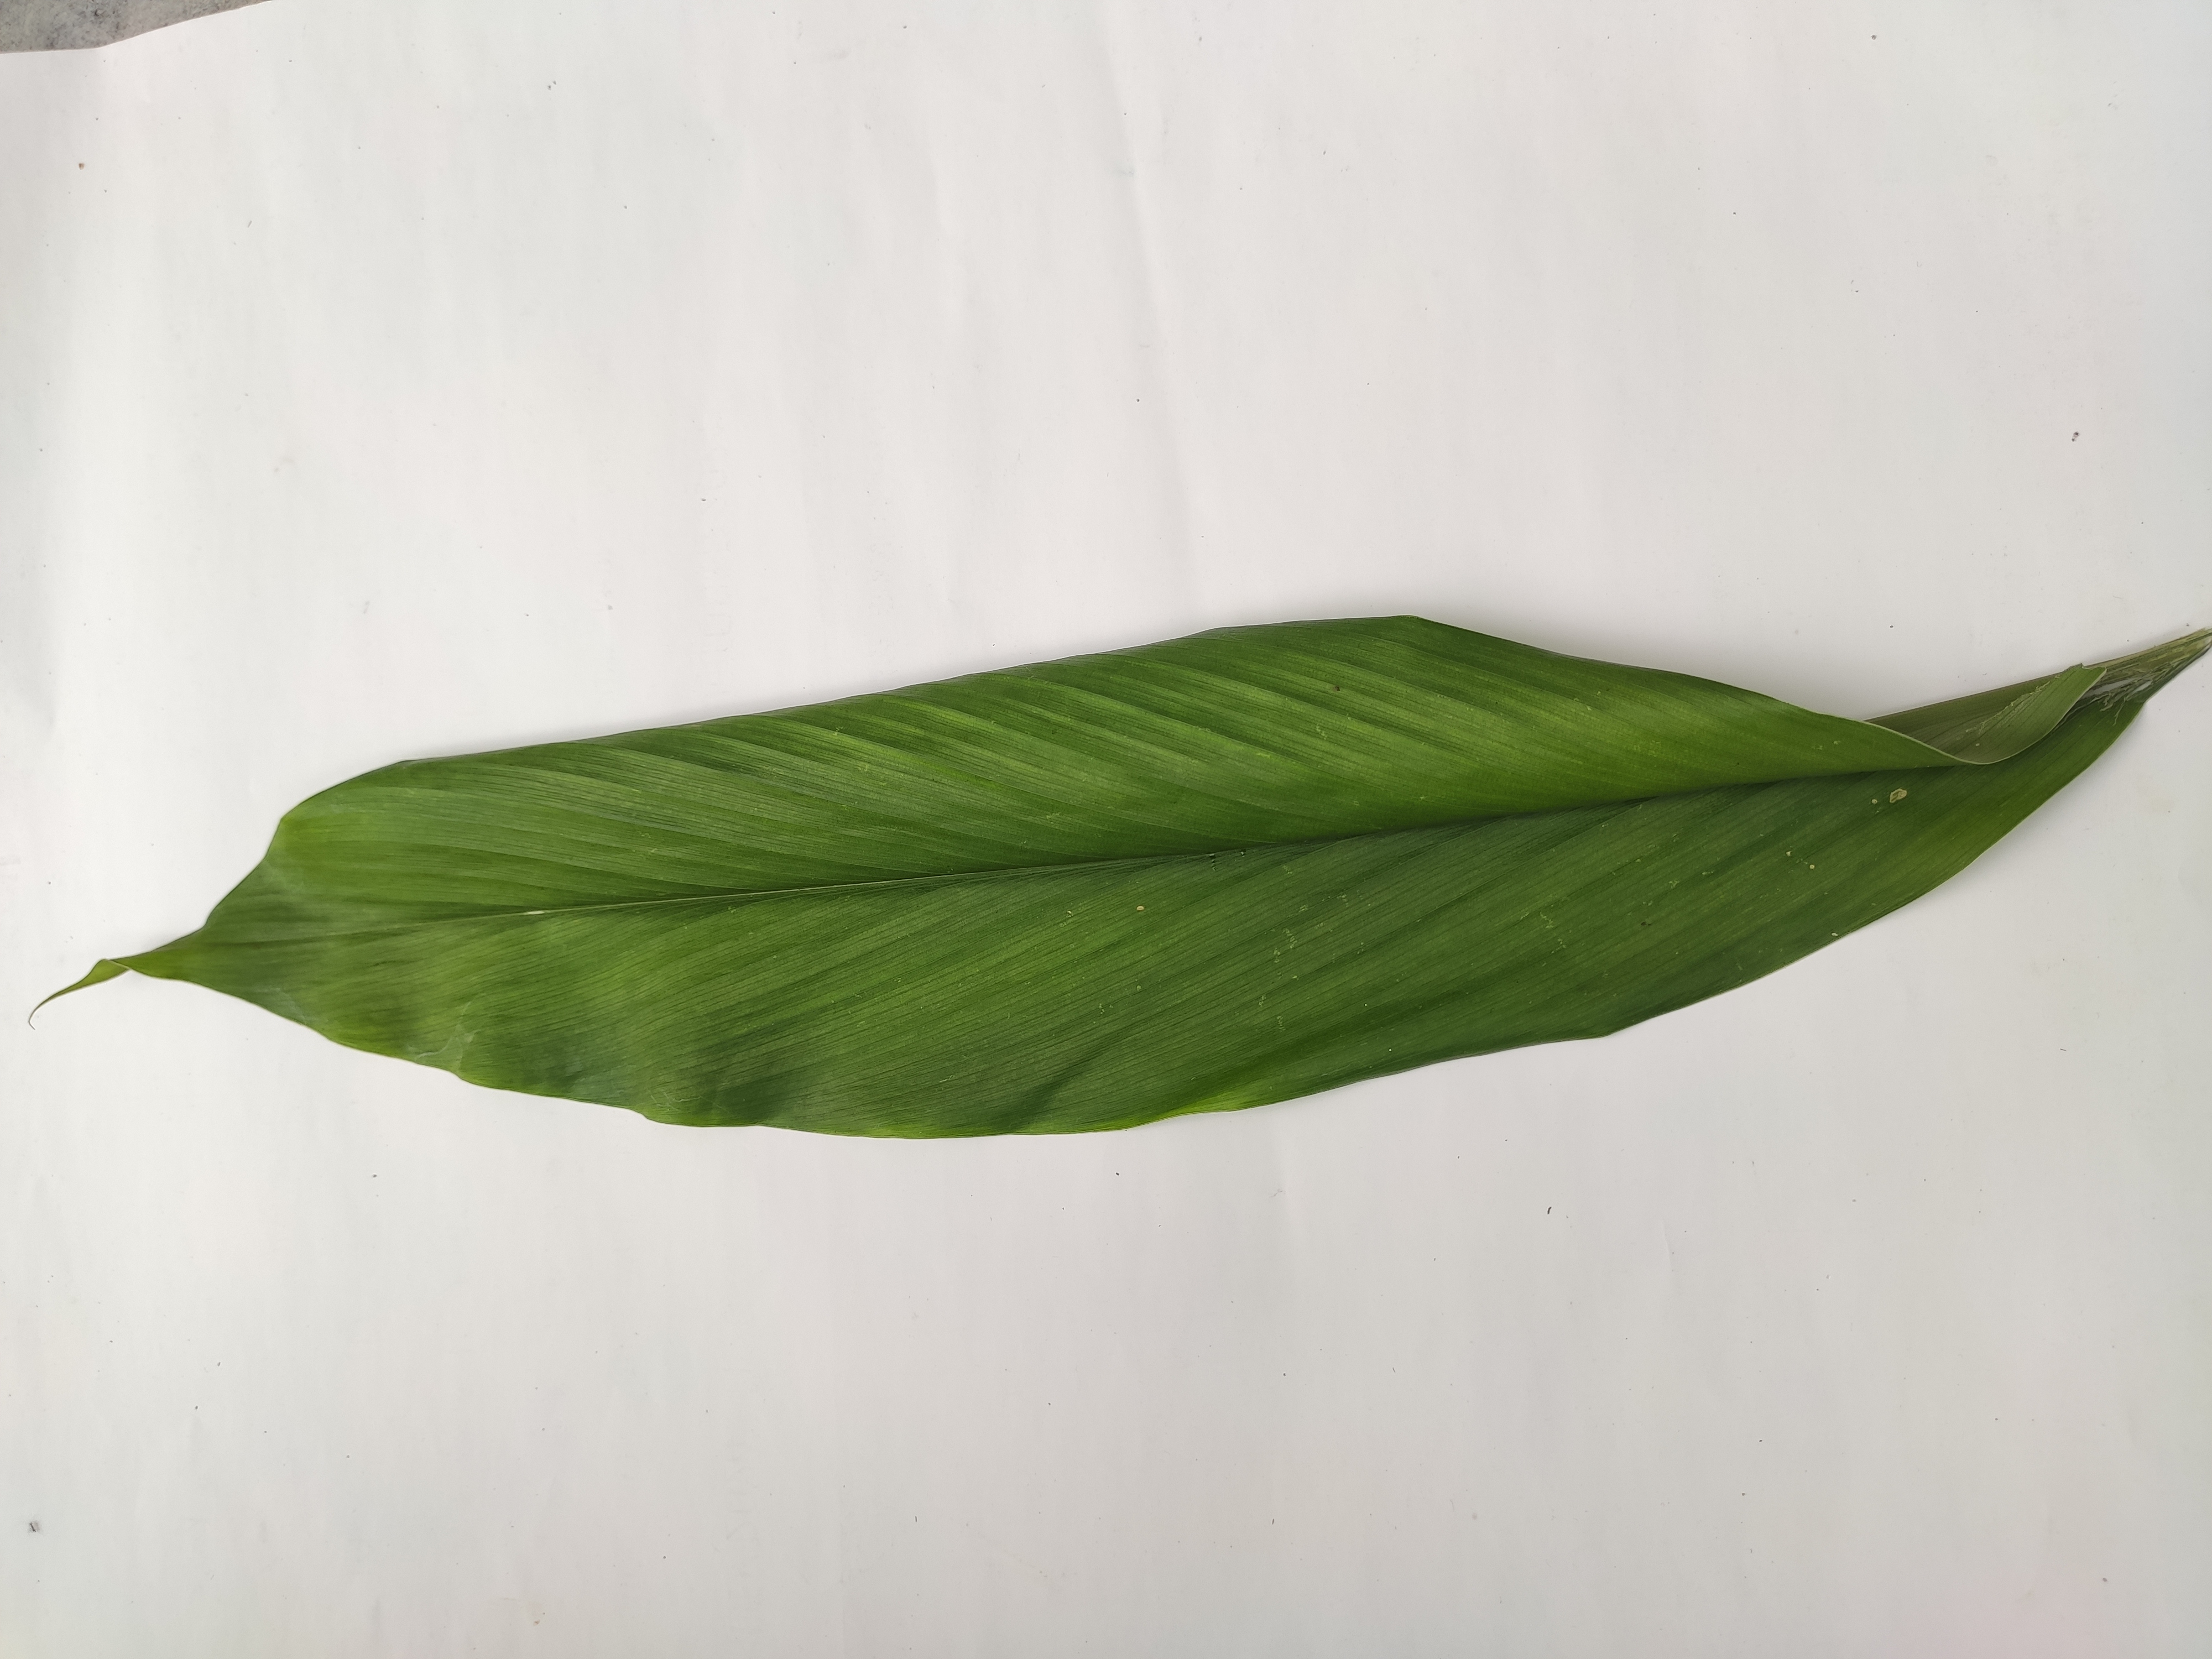
Label: Healthy_Leaf